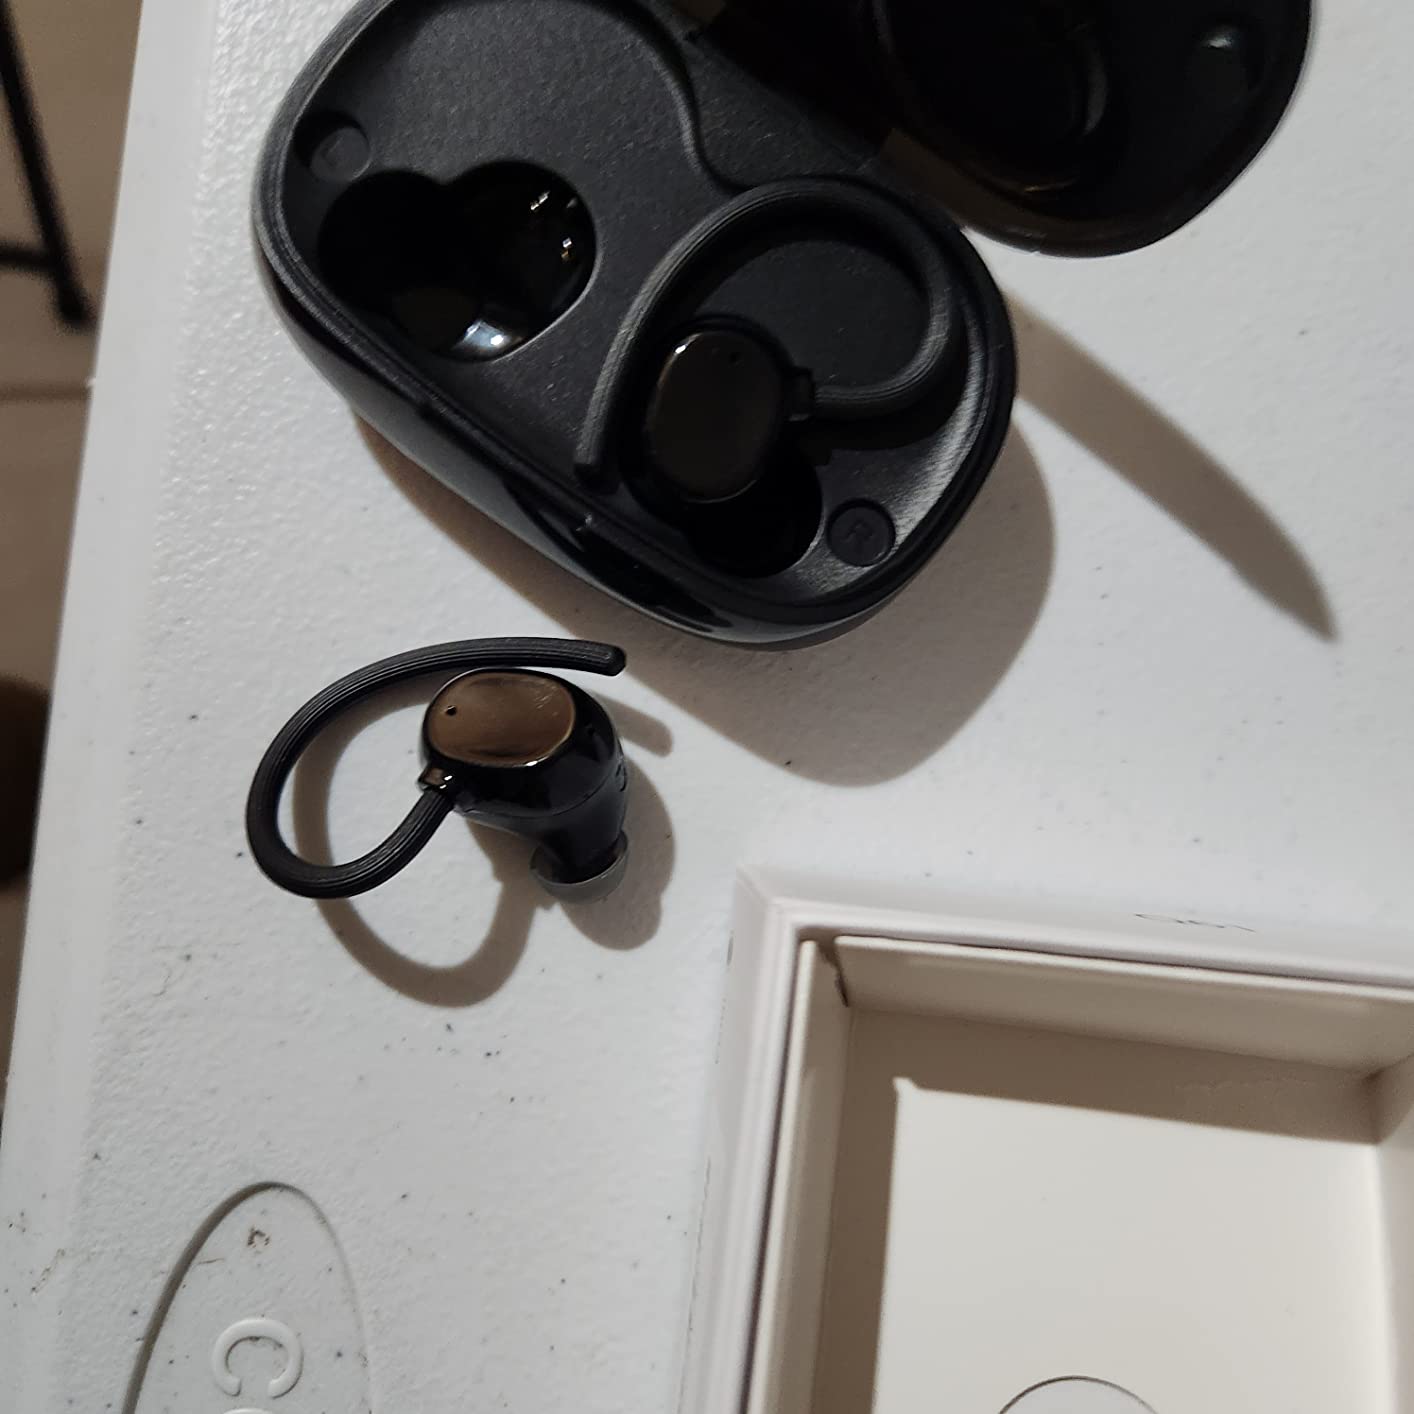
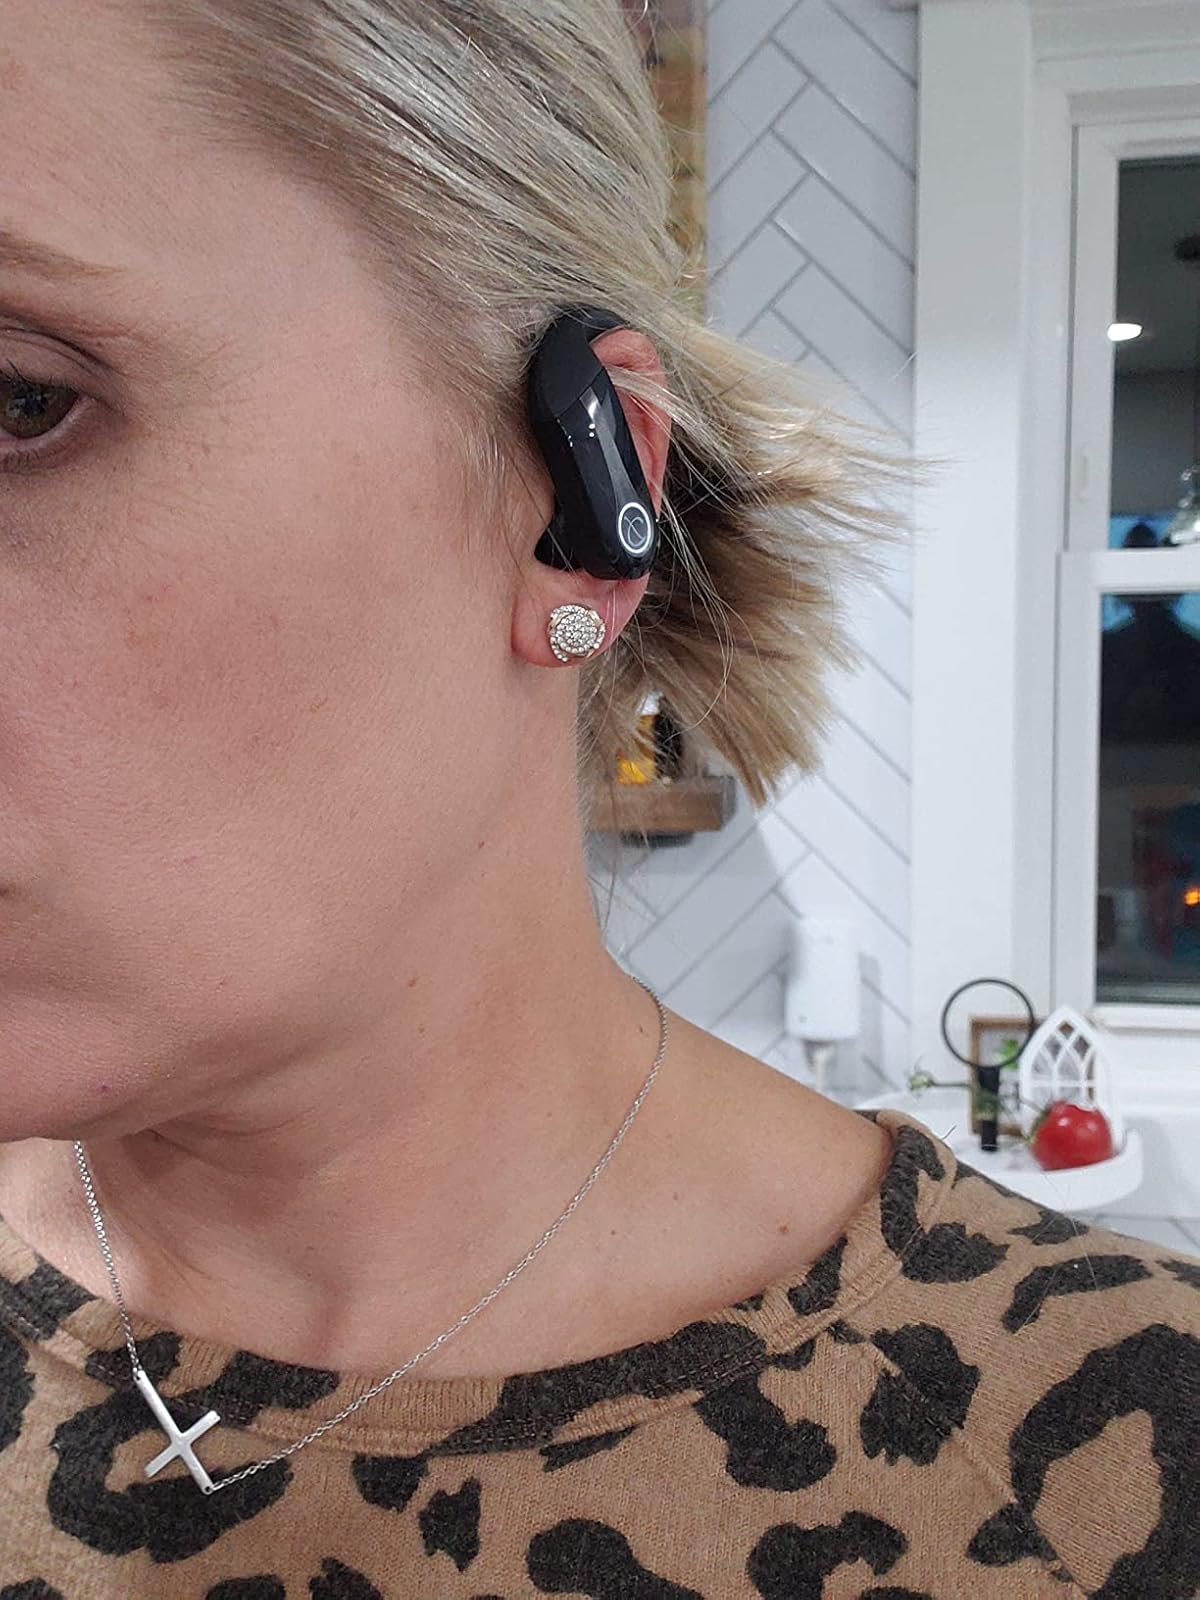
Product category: earbuds
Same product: no